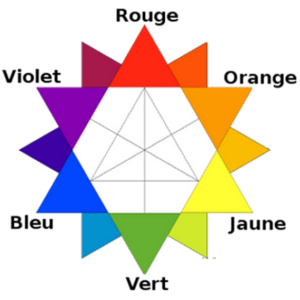
Étoile chromatique RJB (peinture)
En peinture et en décoration, une couleur secondaire est une couleur obtenue par mélange de deux couleurs primaires ; une couleur tertiaire est en général un mélange obéissant à des spécifications moins strictes.